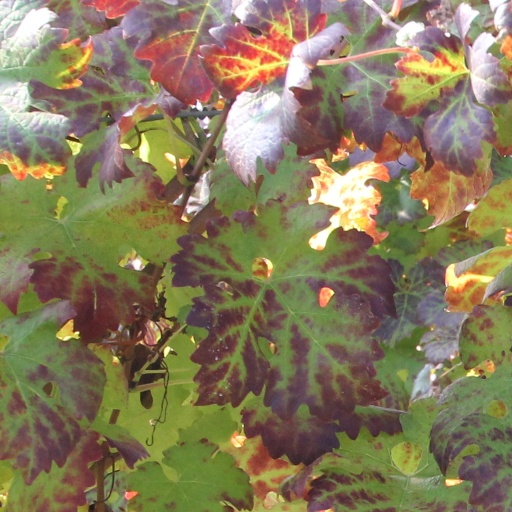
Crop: grape